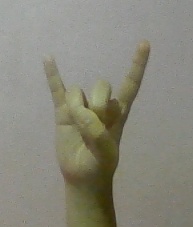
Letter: la